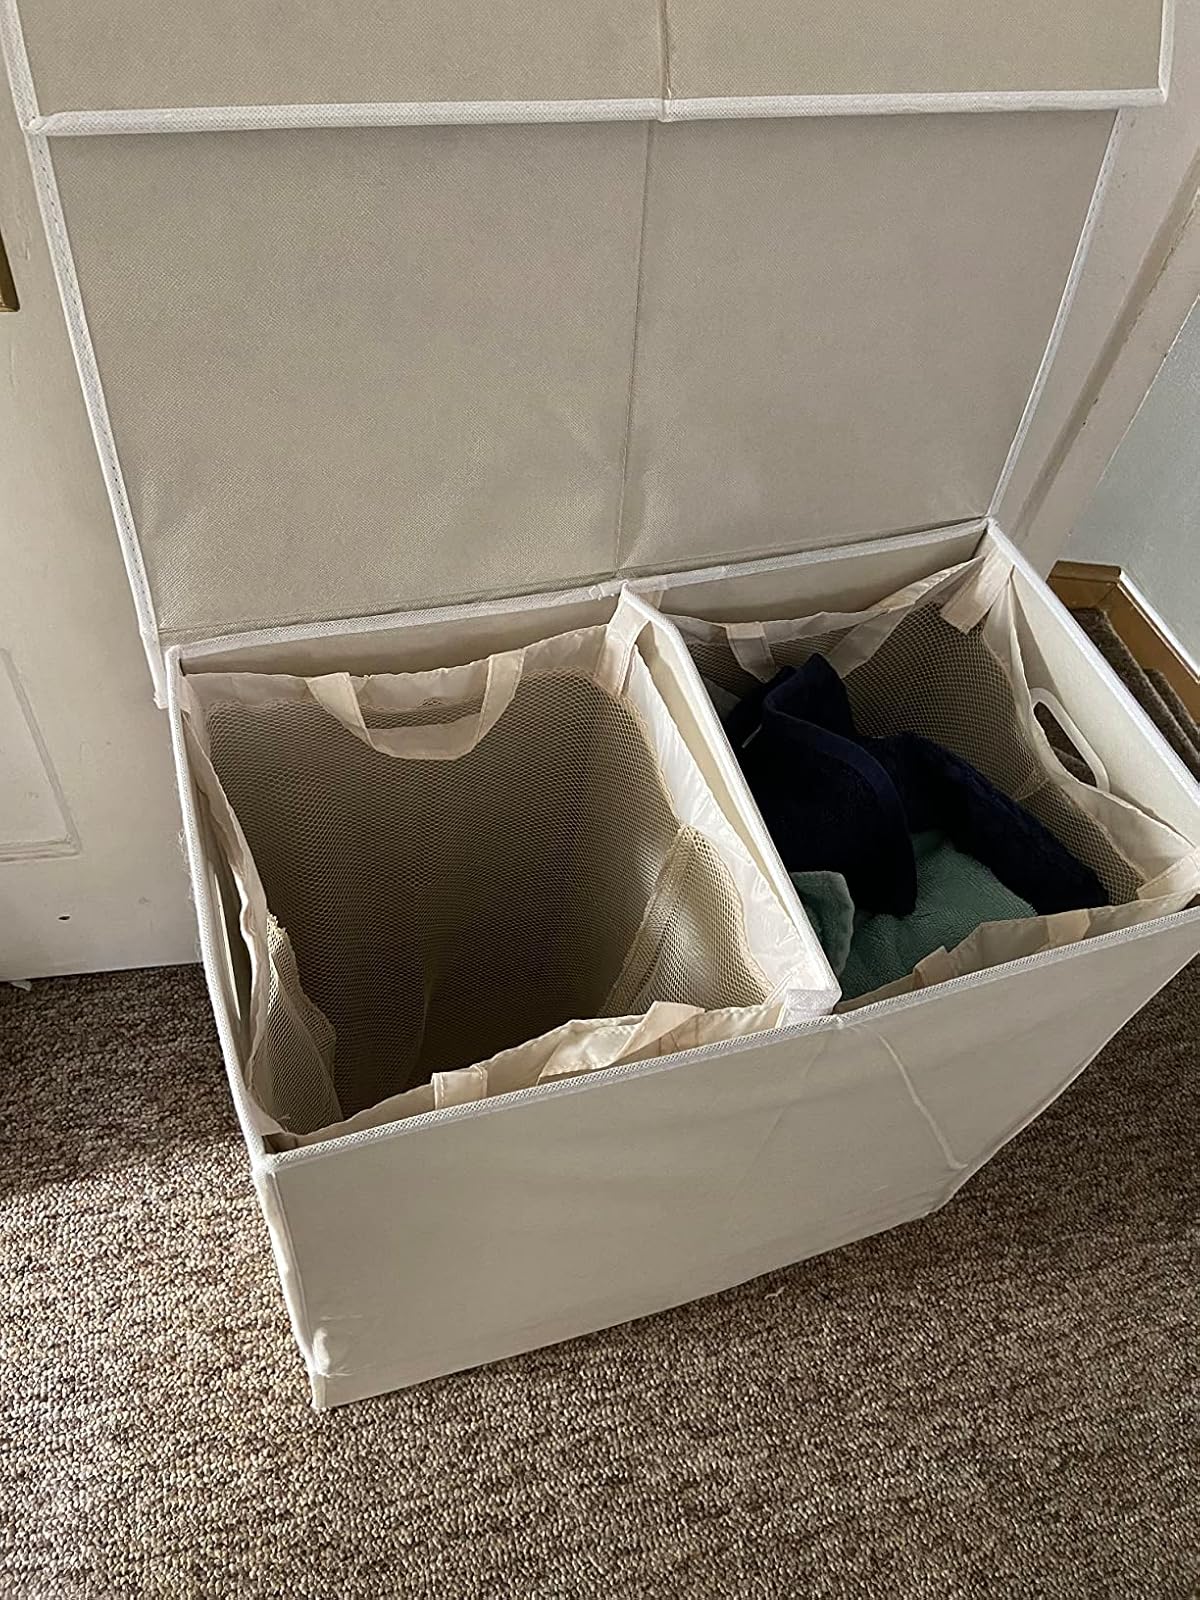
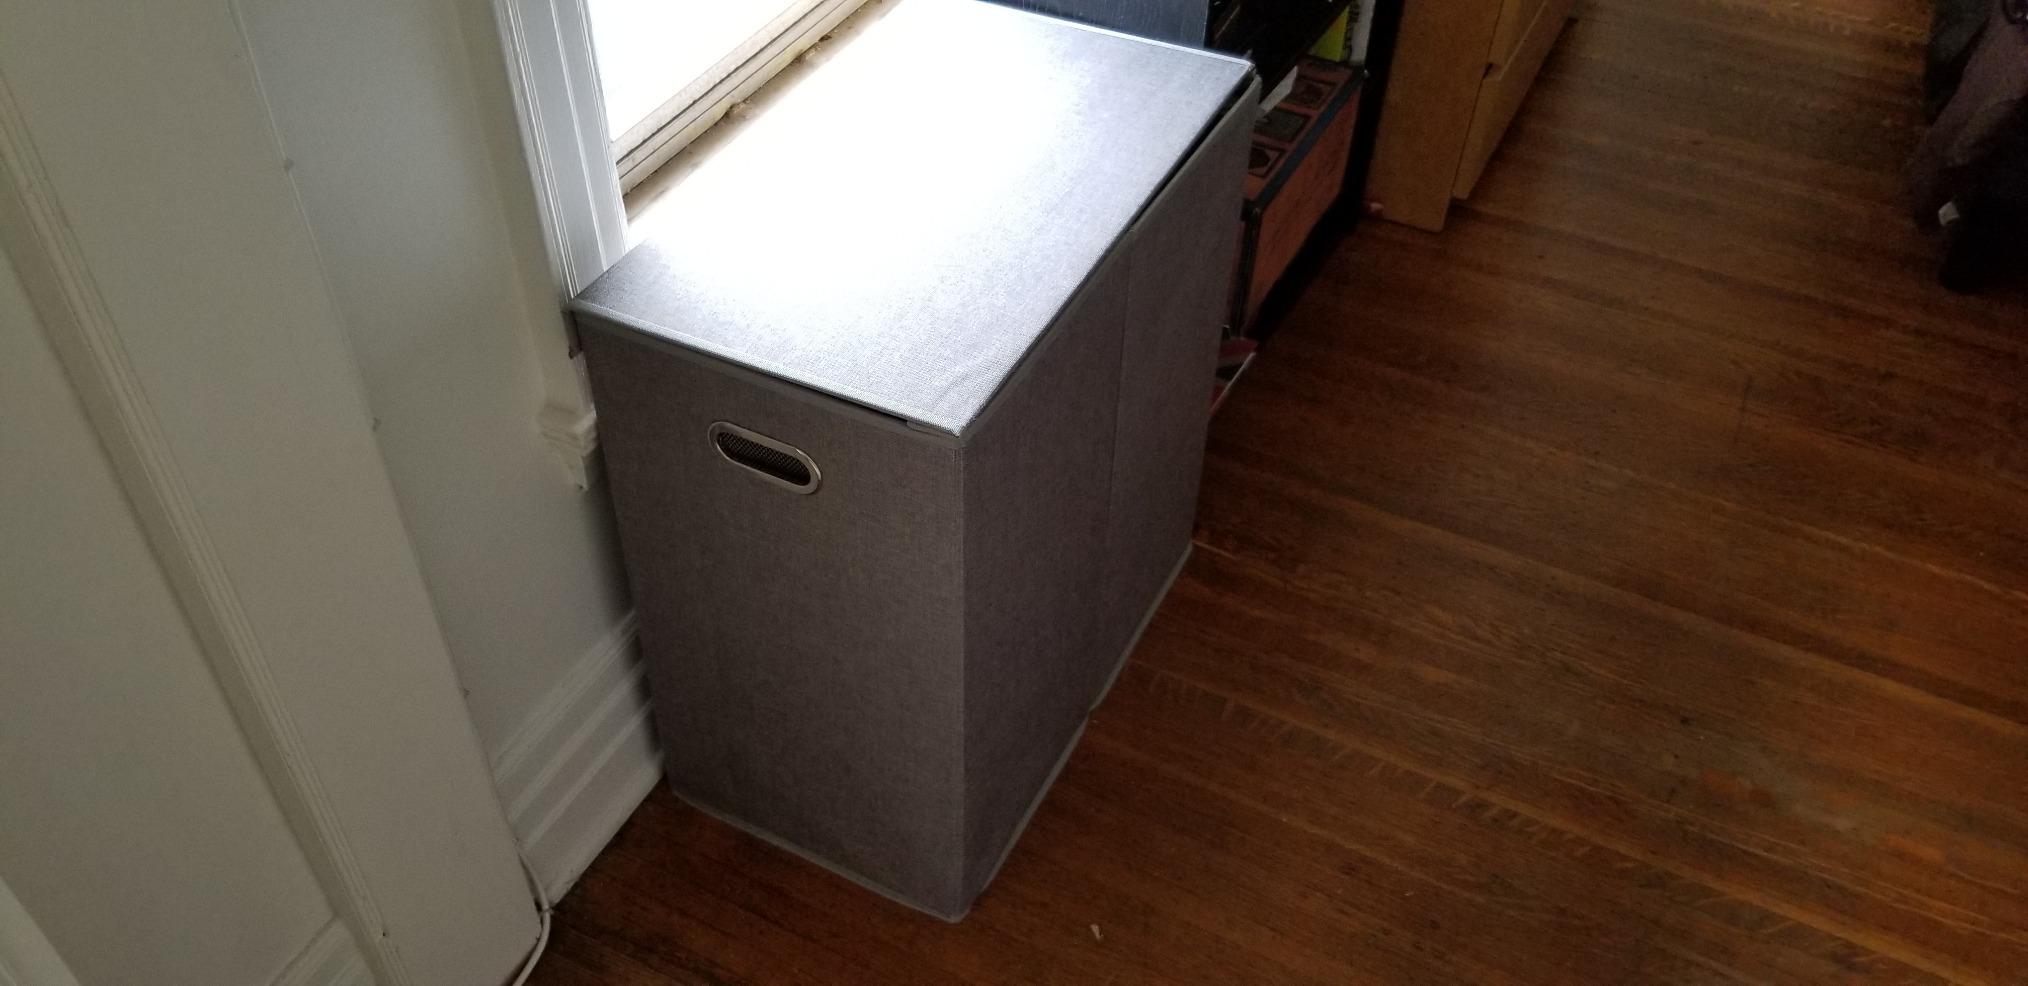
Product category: items_hamper
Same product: no